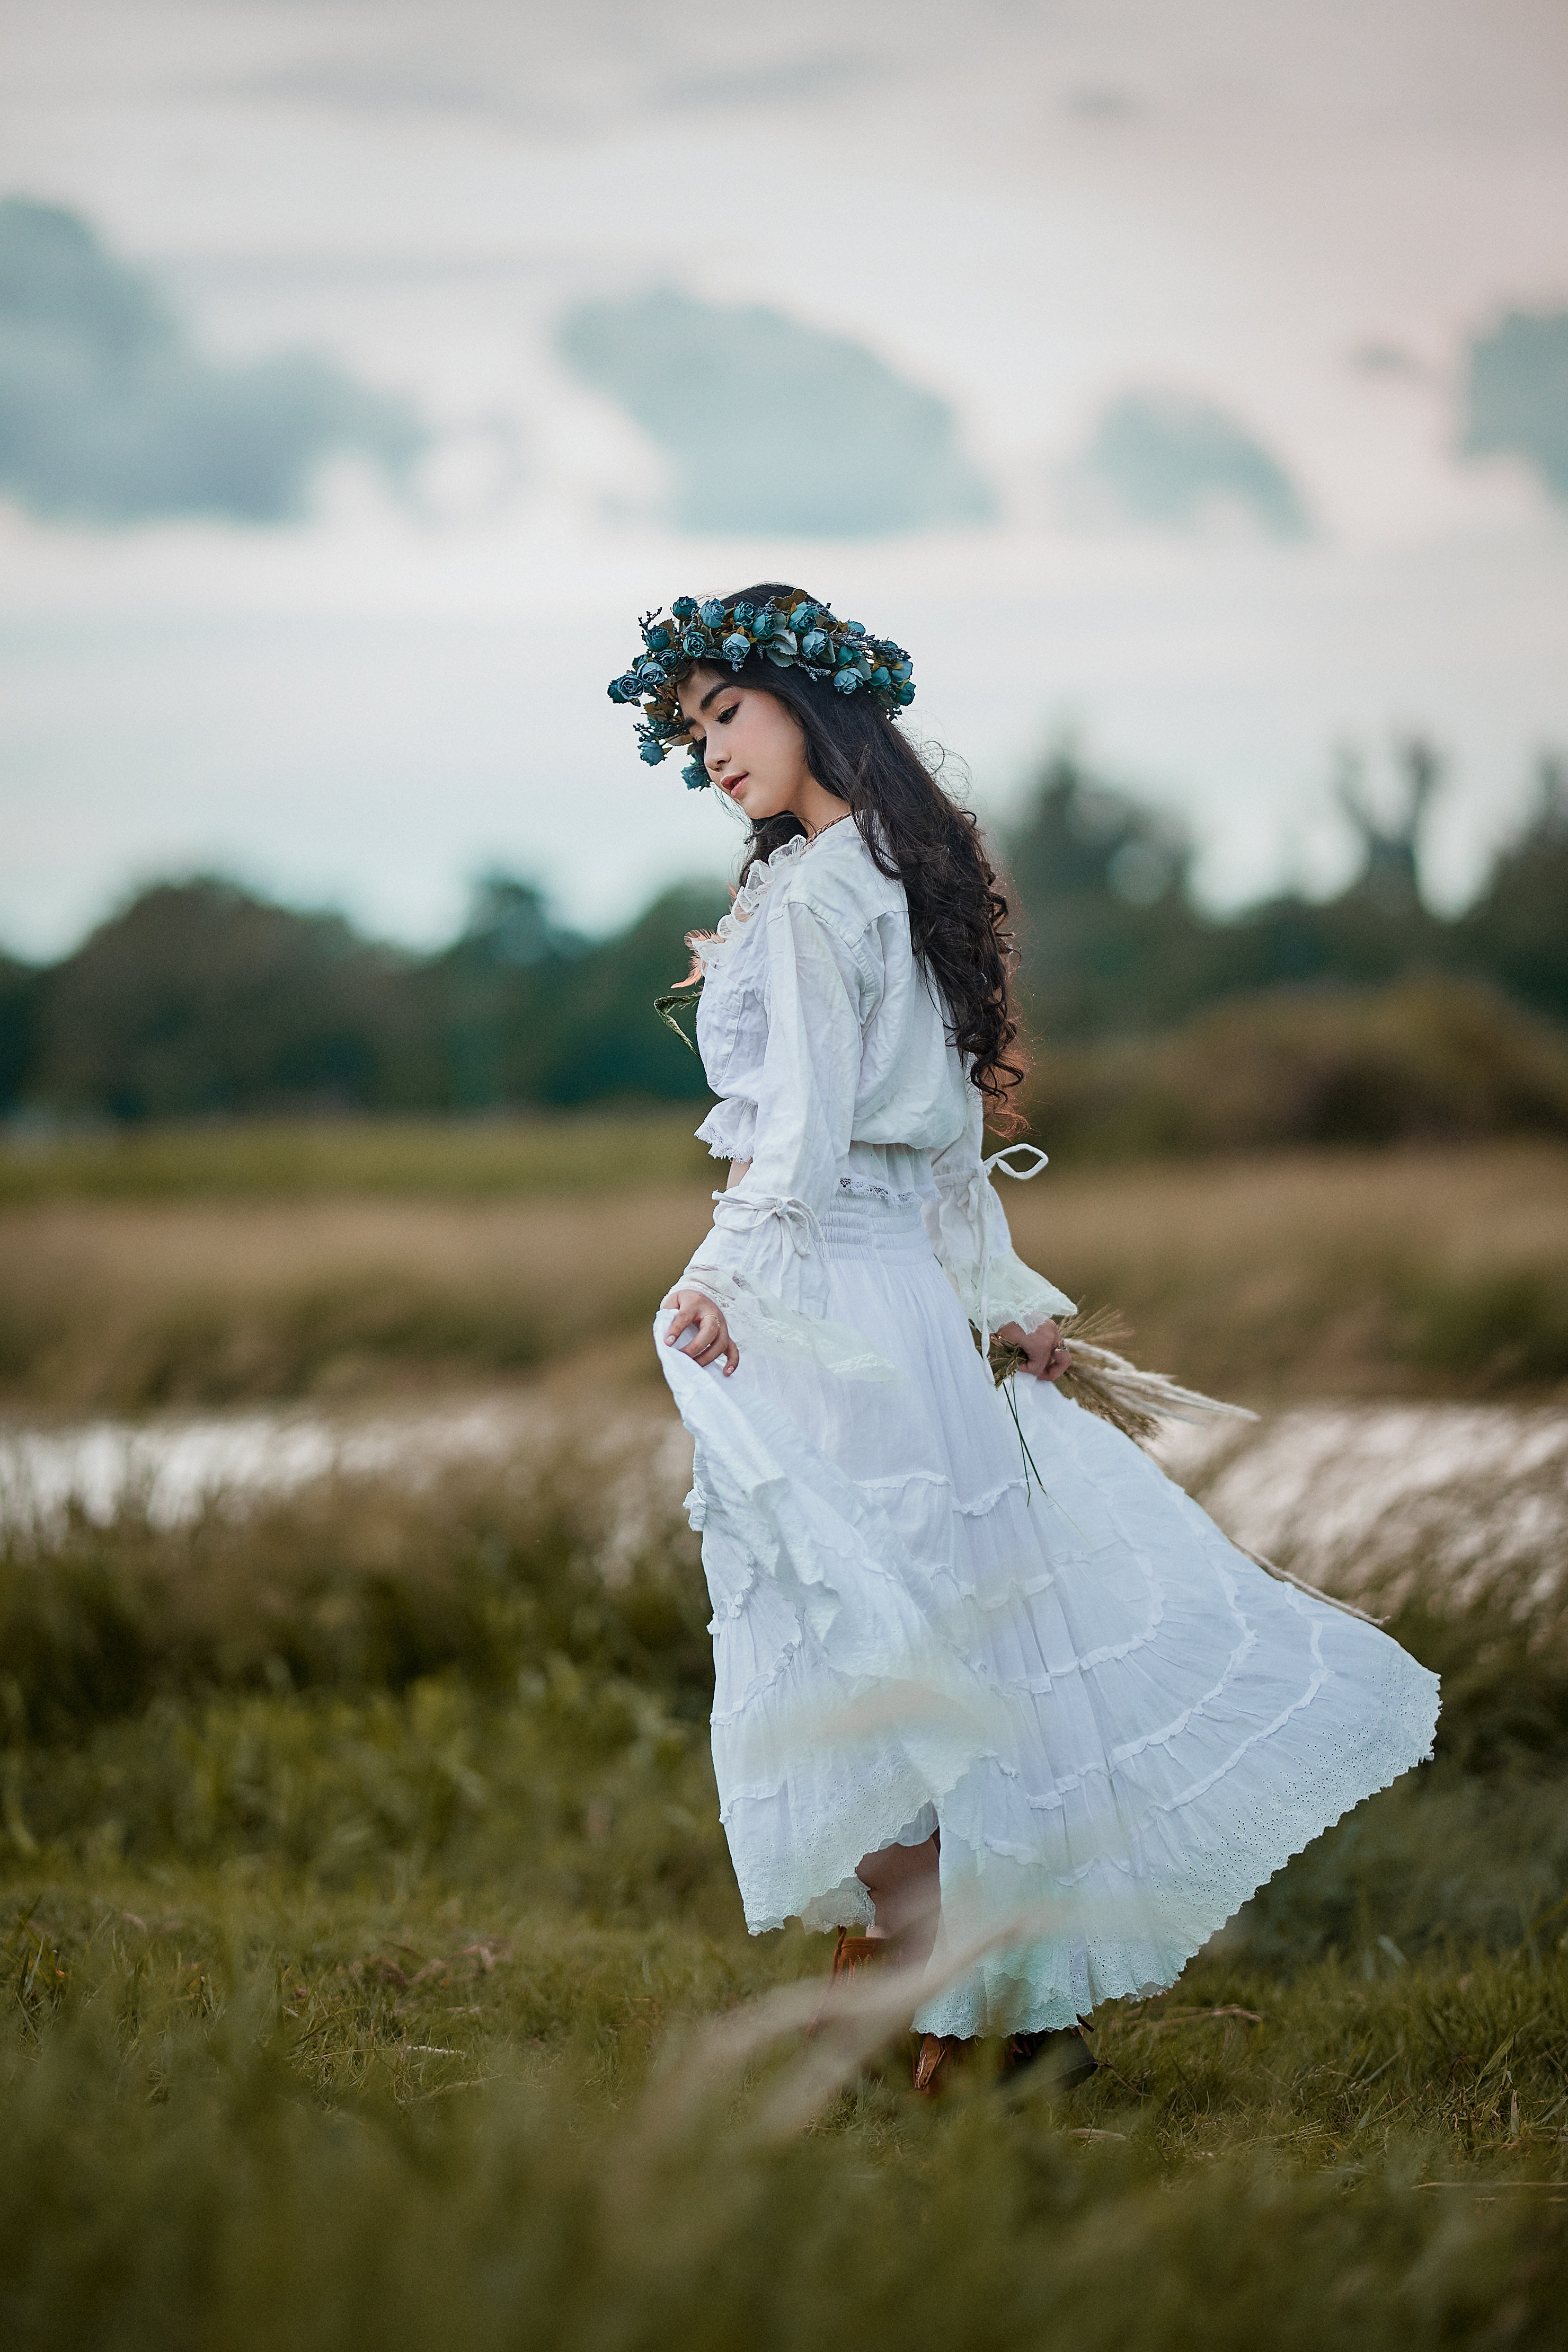
woman, sky, cloud, wedding dress, plant, dress, bridal clothing, bride, People in nature, flash photography, gesture, gown, happy, headgear, grass, grassland, bridal accessory, meadow, tree, grass family, landscape, fashion design, formal wear, headpiece, prairie, field, veil, pasture, fashion accessory, wildflower, ceremony, plantation, portrait photography, hill, tradition, fun, wedding, child, sea, photo shoot, backlighting